Sea of Japan naming dispute

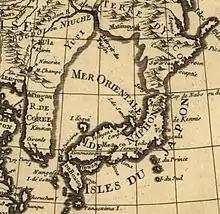
A 1700 French map describing the sea as "Mer Orientale" (Eastern Sea or Oriental Sea)

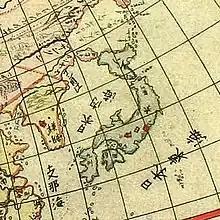
A 1792 Japanese map ""Chikyu Zenzu"" drawn by Shiba Kōkan. The sea is described as "Inland Sea of Japan" (日本内海) and the Pacific Ocean is described as "East Sea of Japan" (日本東海)

To provide evidence for the date when Sea of Japan came to be used internationally, both South Korea and Japan have undertaken surveys of various historical maps.